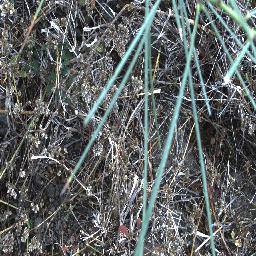
Label: parkinsonia